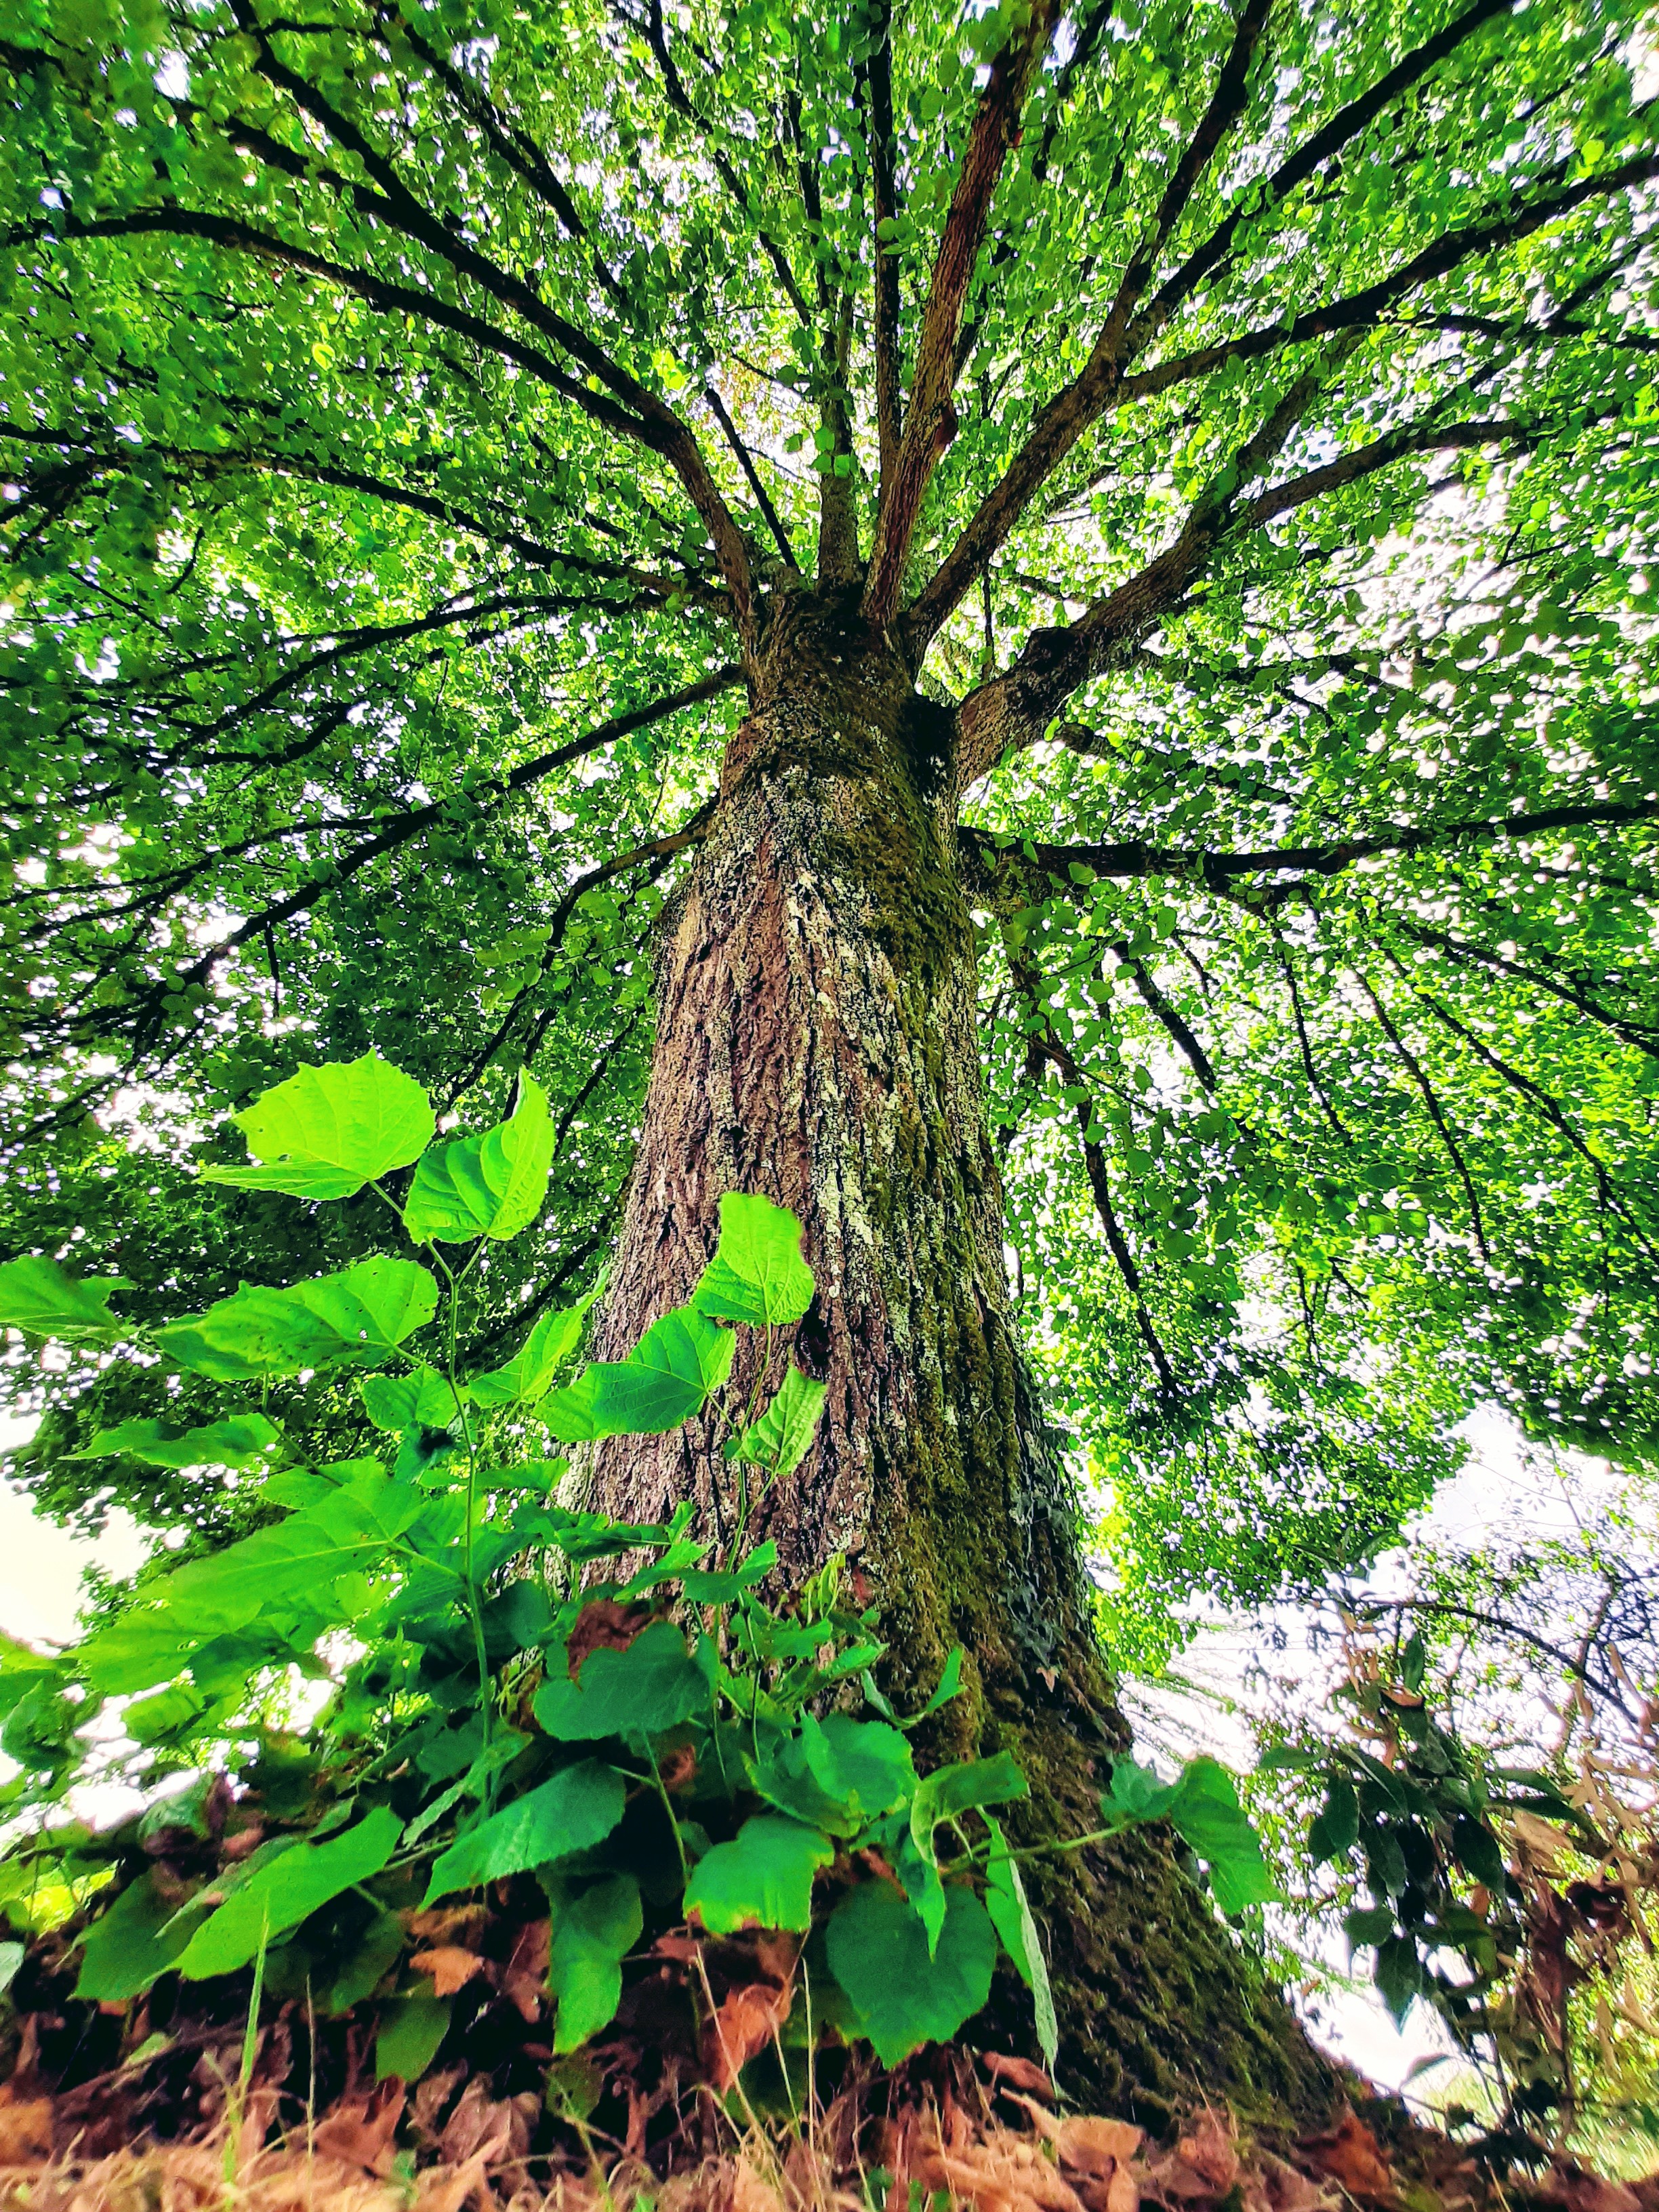
tree, plant, leaf, natural landscape, terrestrial plant, trunk, branch, vegetation, biome, woody plant, deciduous, grass, flowering plant, forest, temperate broadleaf and mixed forest, woodland, grove, groundcover, jungle, old growth forest, People in nature, landscape, tropical and subtropical coniferous forests, Northern hardwood forest, shrub, valdivian temperate rain forest, plant stem, vascular plant, evergreen, rainforest, temperate coniferous forest